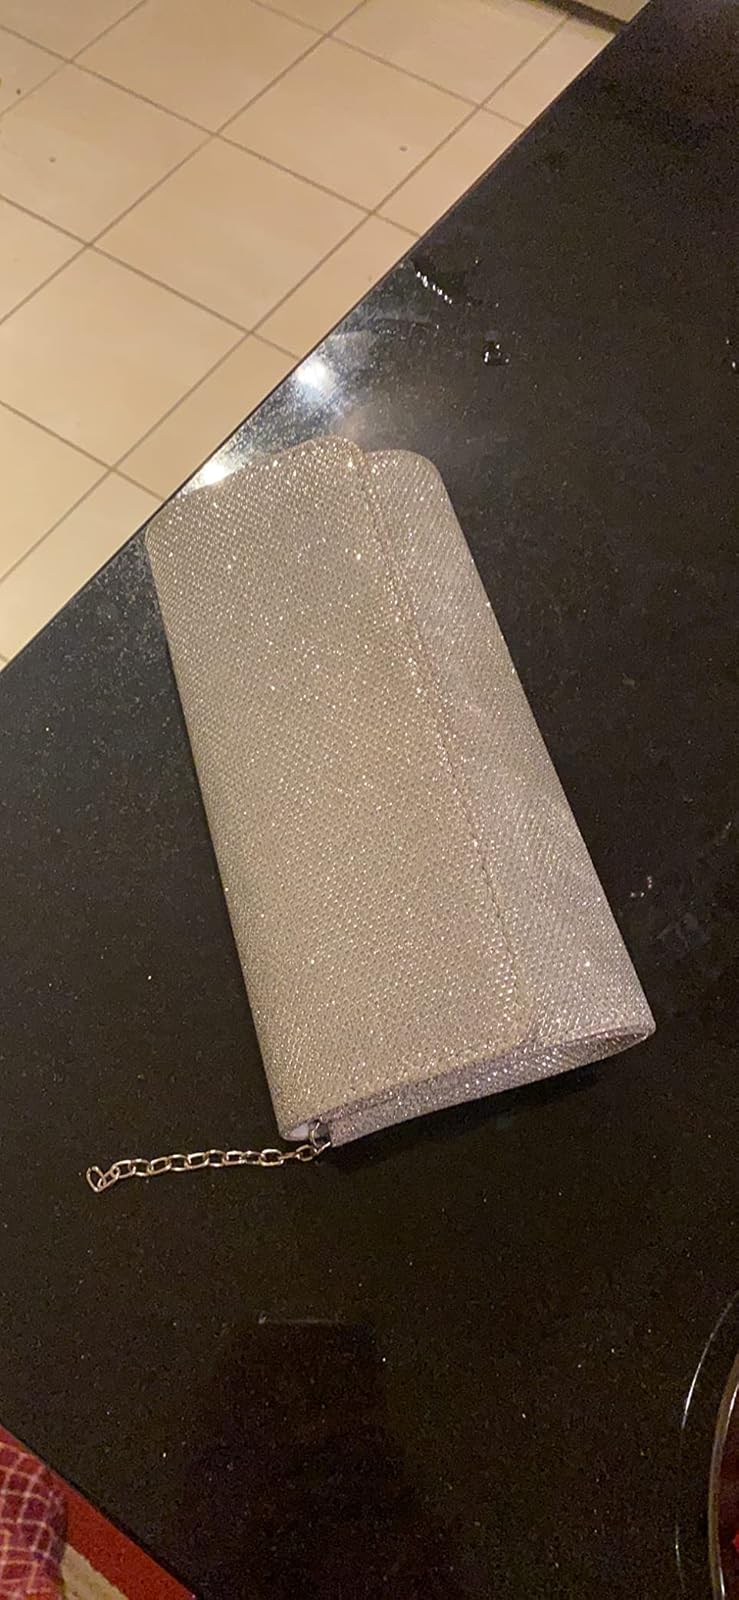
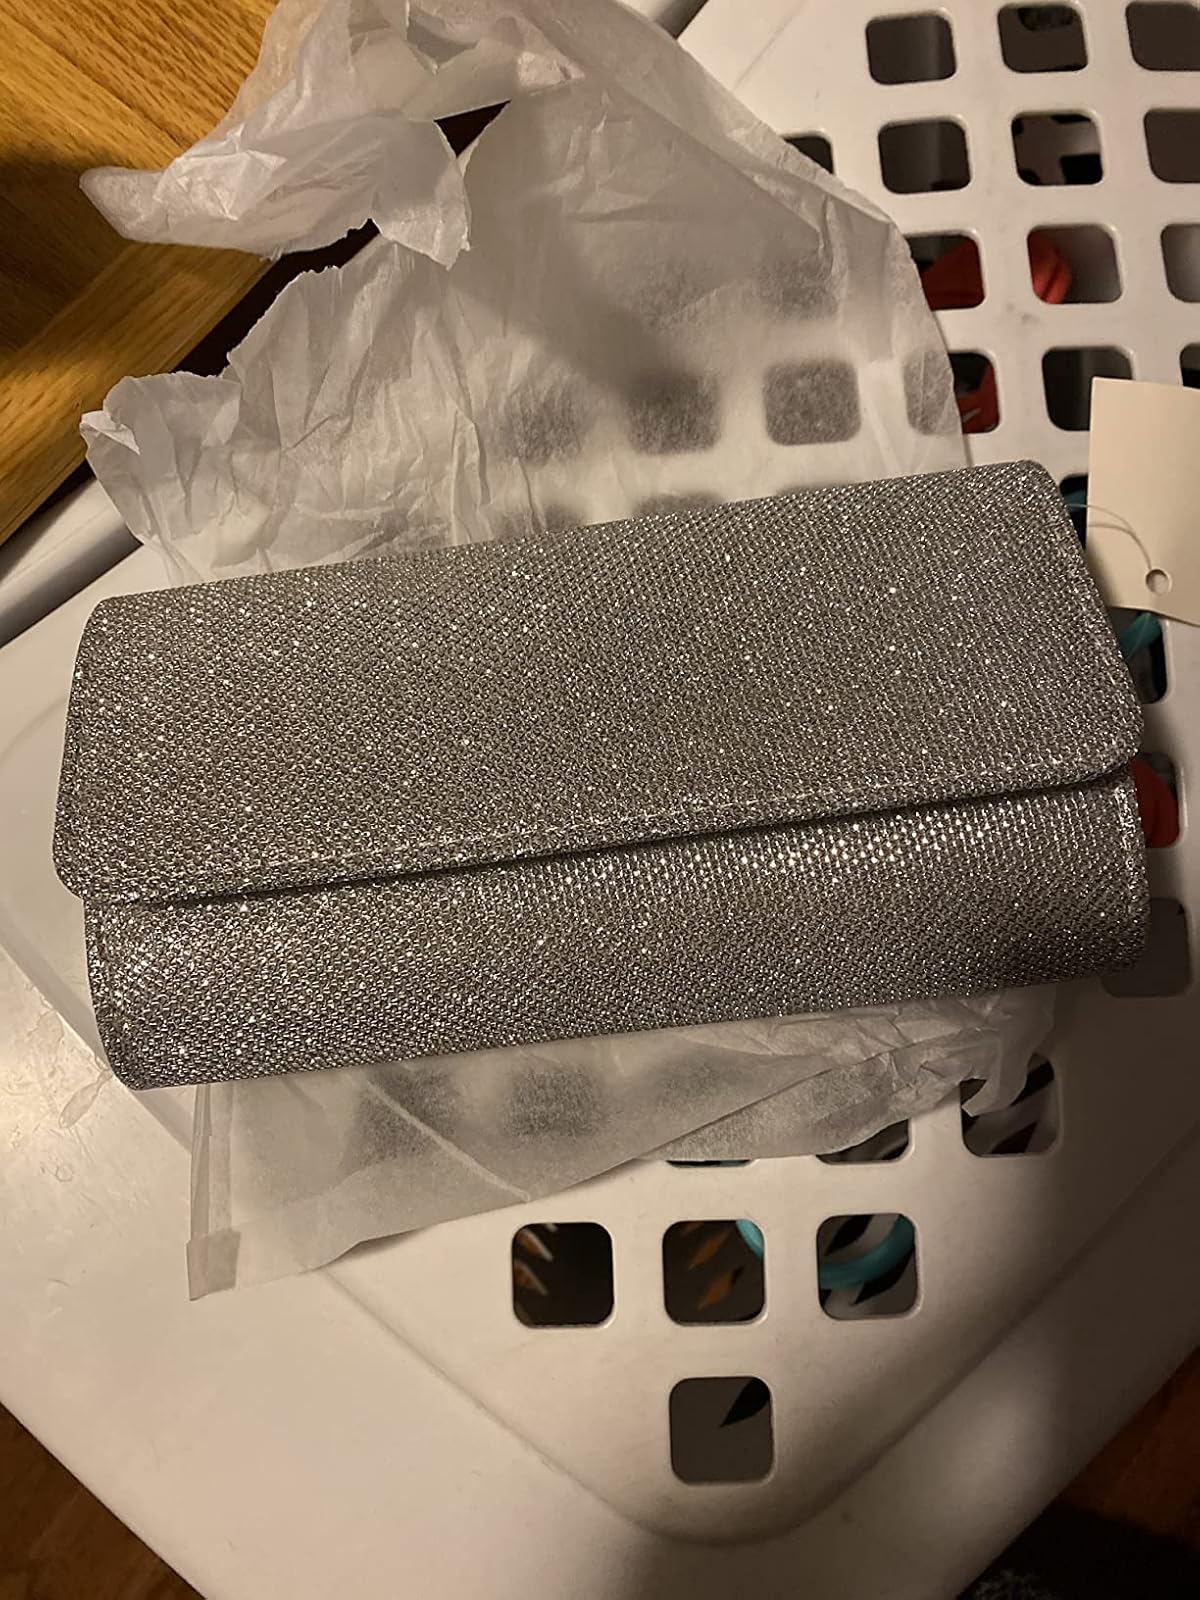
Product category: accessories_handbag
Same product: yes